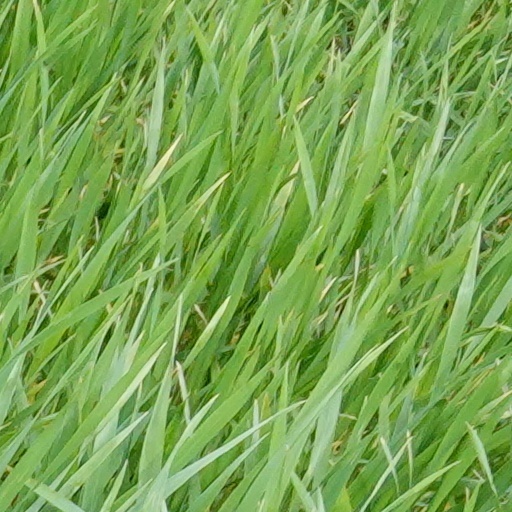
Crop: wheat